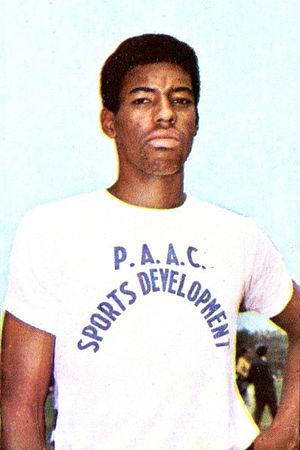
George Lawrence "Larry" James, né le 6 novembre 1947 et mort d'un cancer le 6 novembre 2008, était un athlète américain et champion olympique spécialiste du 400 m.